José Luis Chilavert

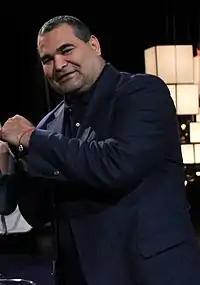
Chilavert in 2014, during an interview aired by La TV Pública of Argentina

Chilavert announced his retirement from football in December 2003, but decided to come out of retirement to return to Vélez. Chilavert had just won the Uruguayan league with Peñarol when he initially retired. He finally retired permanently in 2004, playing his last match, a farewell testimonial, on 11 November of that year – fittingly, he scored a goal.